List of Boeing B-17 Flying Fortress variants

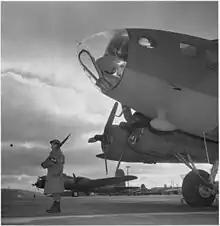
New B-17Fs from Seattle. Note the transparent seam of the two-piece Plexiglas bombardier's nose glazing.

The B-17F was an upgrade of the B-17E. Outwardly, both types were distinguished primarily by the extensively framed nose glazing on the "E" series being replaced with a molded, one-piece or two-piece all plexiglas nose cone on the "F" series and later. Fully-feathering paddle-blade propellers were also adopted. Many internal changes were also made to improve the effectiveness, range, and load capacity. Once placed in combat service, however, the "F" series was found to be tail-heavy. The combined weight, when fully combat-loaded, of the four rear gunners and their heavy .50 caliber ammunition, moved the bomber's center of gravity rearward. This forced the constant use of the bomber's elevator trim tab, stressing that component to eventual failure. In combat the B-17F also proved almost immediately to have inadequate defensive protection when being attacked directly from the front. Various armament configurations of two-to-four flexible machine guns were added to the plexiglass nose cone and side window positions (the starboard position was placed further forward). Late production "F" series aircraft received substantially-enlarged bulged "cheek" mounts for their .50 caliber machine guns, on each side of the nose. These replaced the previous side window-mounted .50s. These "cheek" mounts allowed for firing more directly ahead. An overhead astrodome was also added for the navigator on top of the nose.